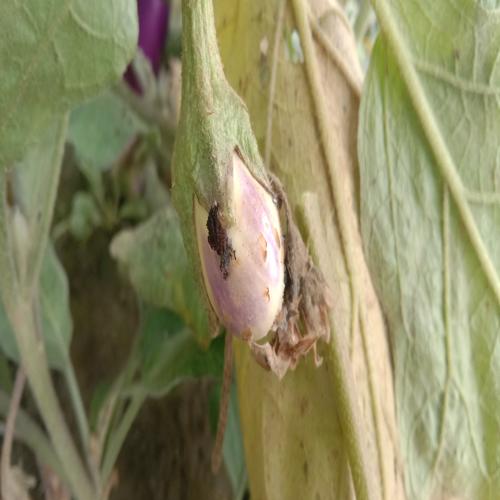
Label: Shoot and Fruit Borer